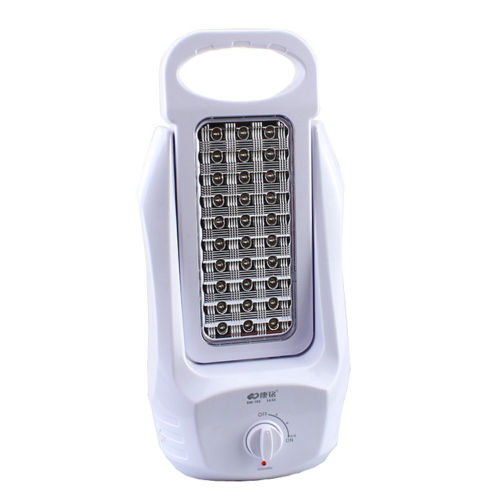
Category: lamp